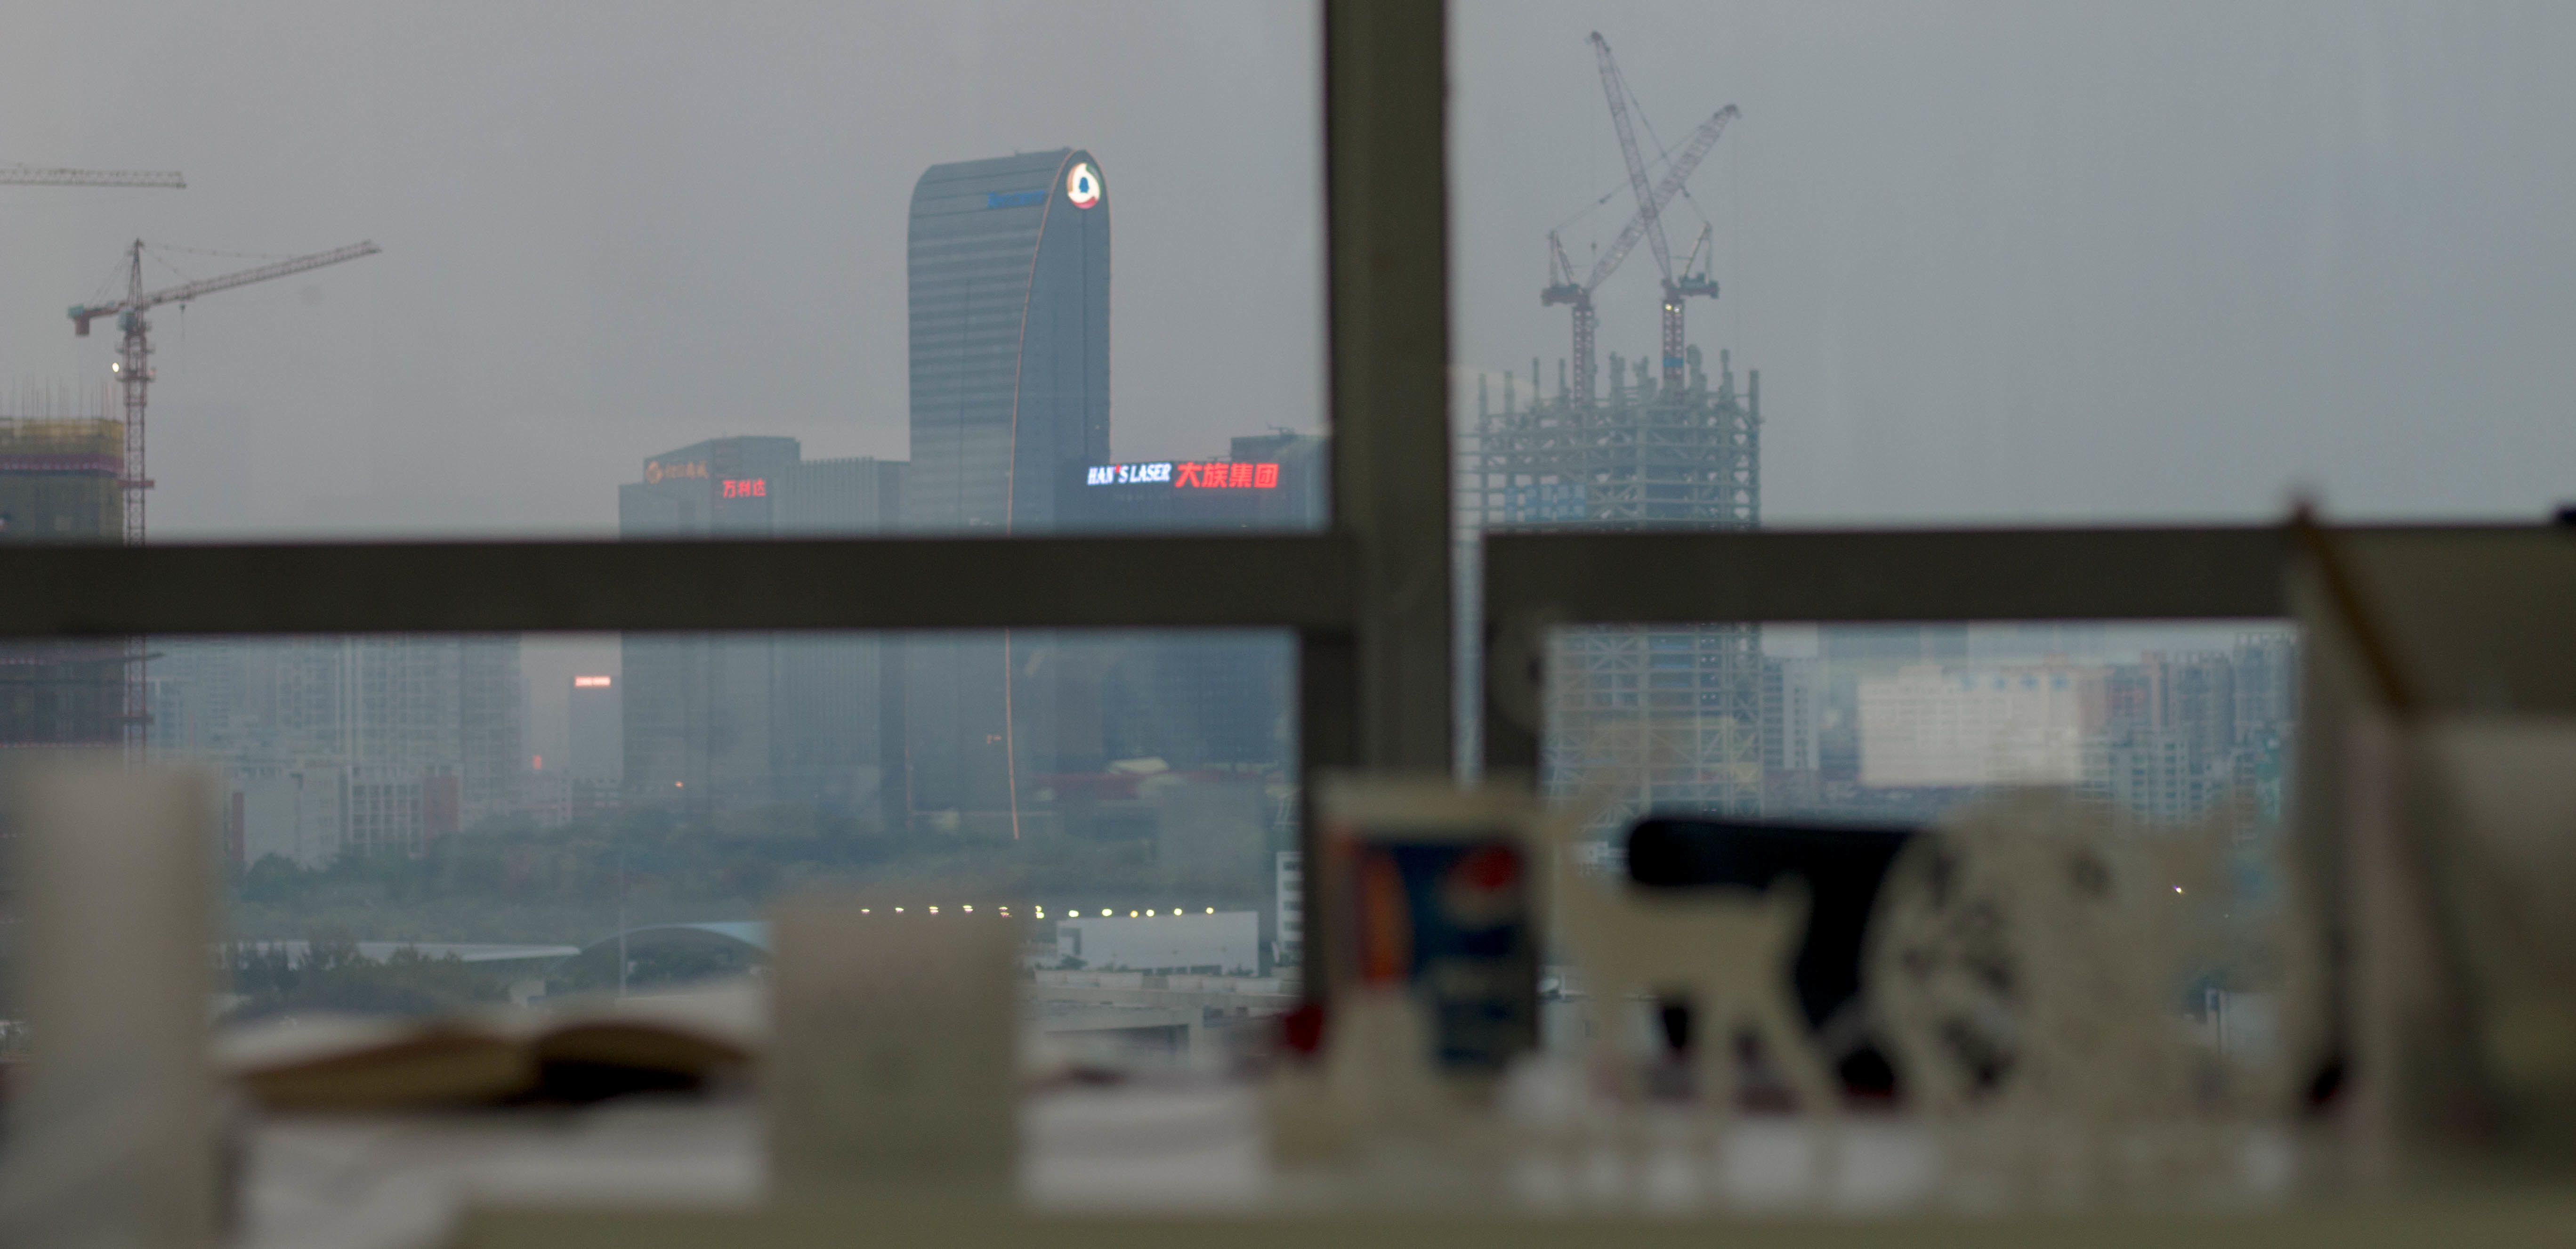
transport, weather, shape, atmosphere of earth